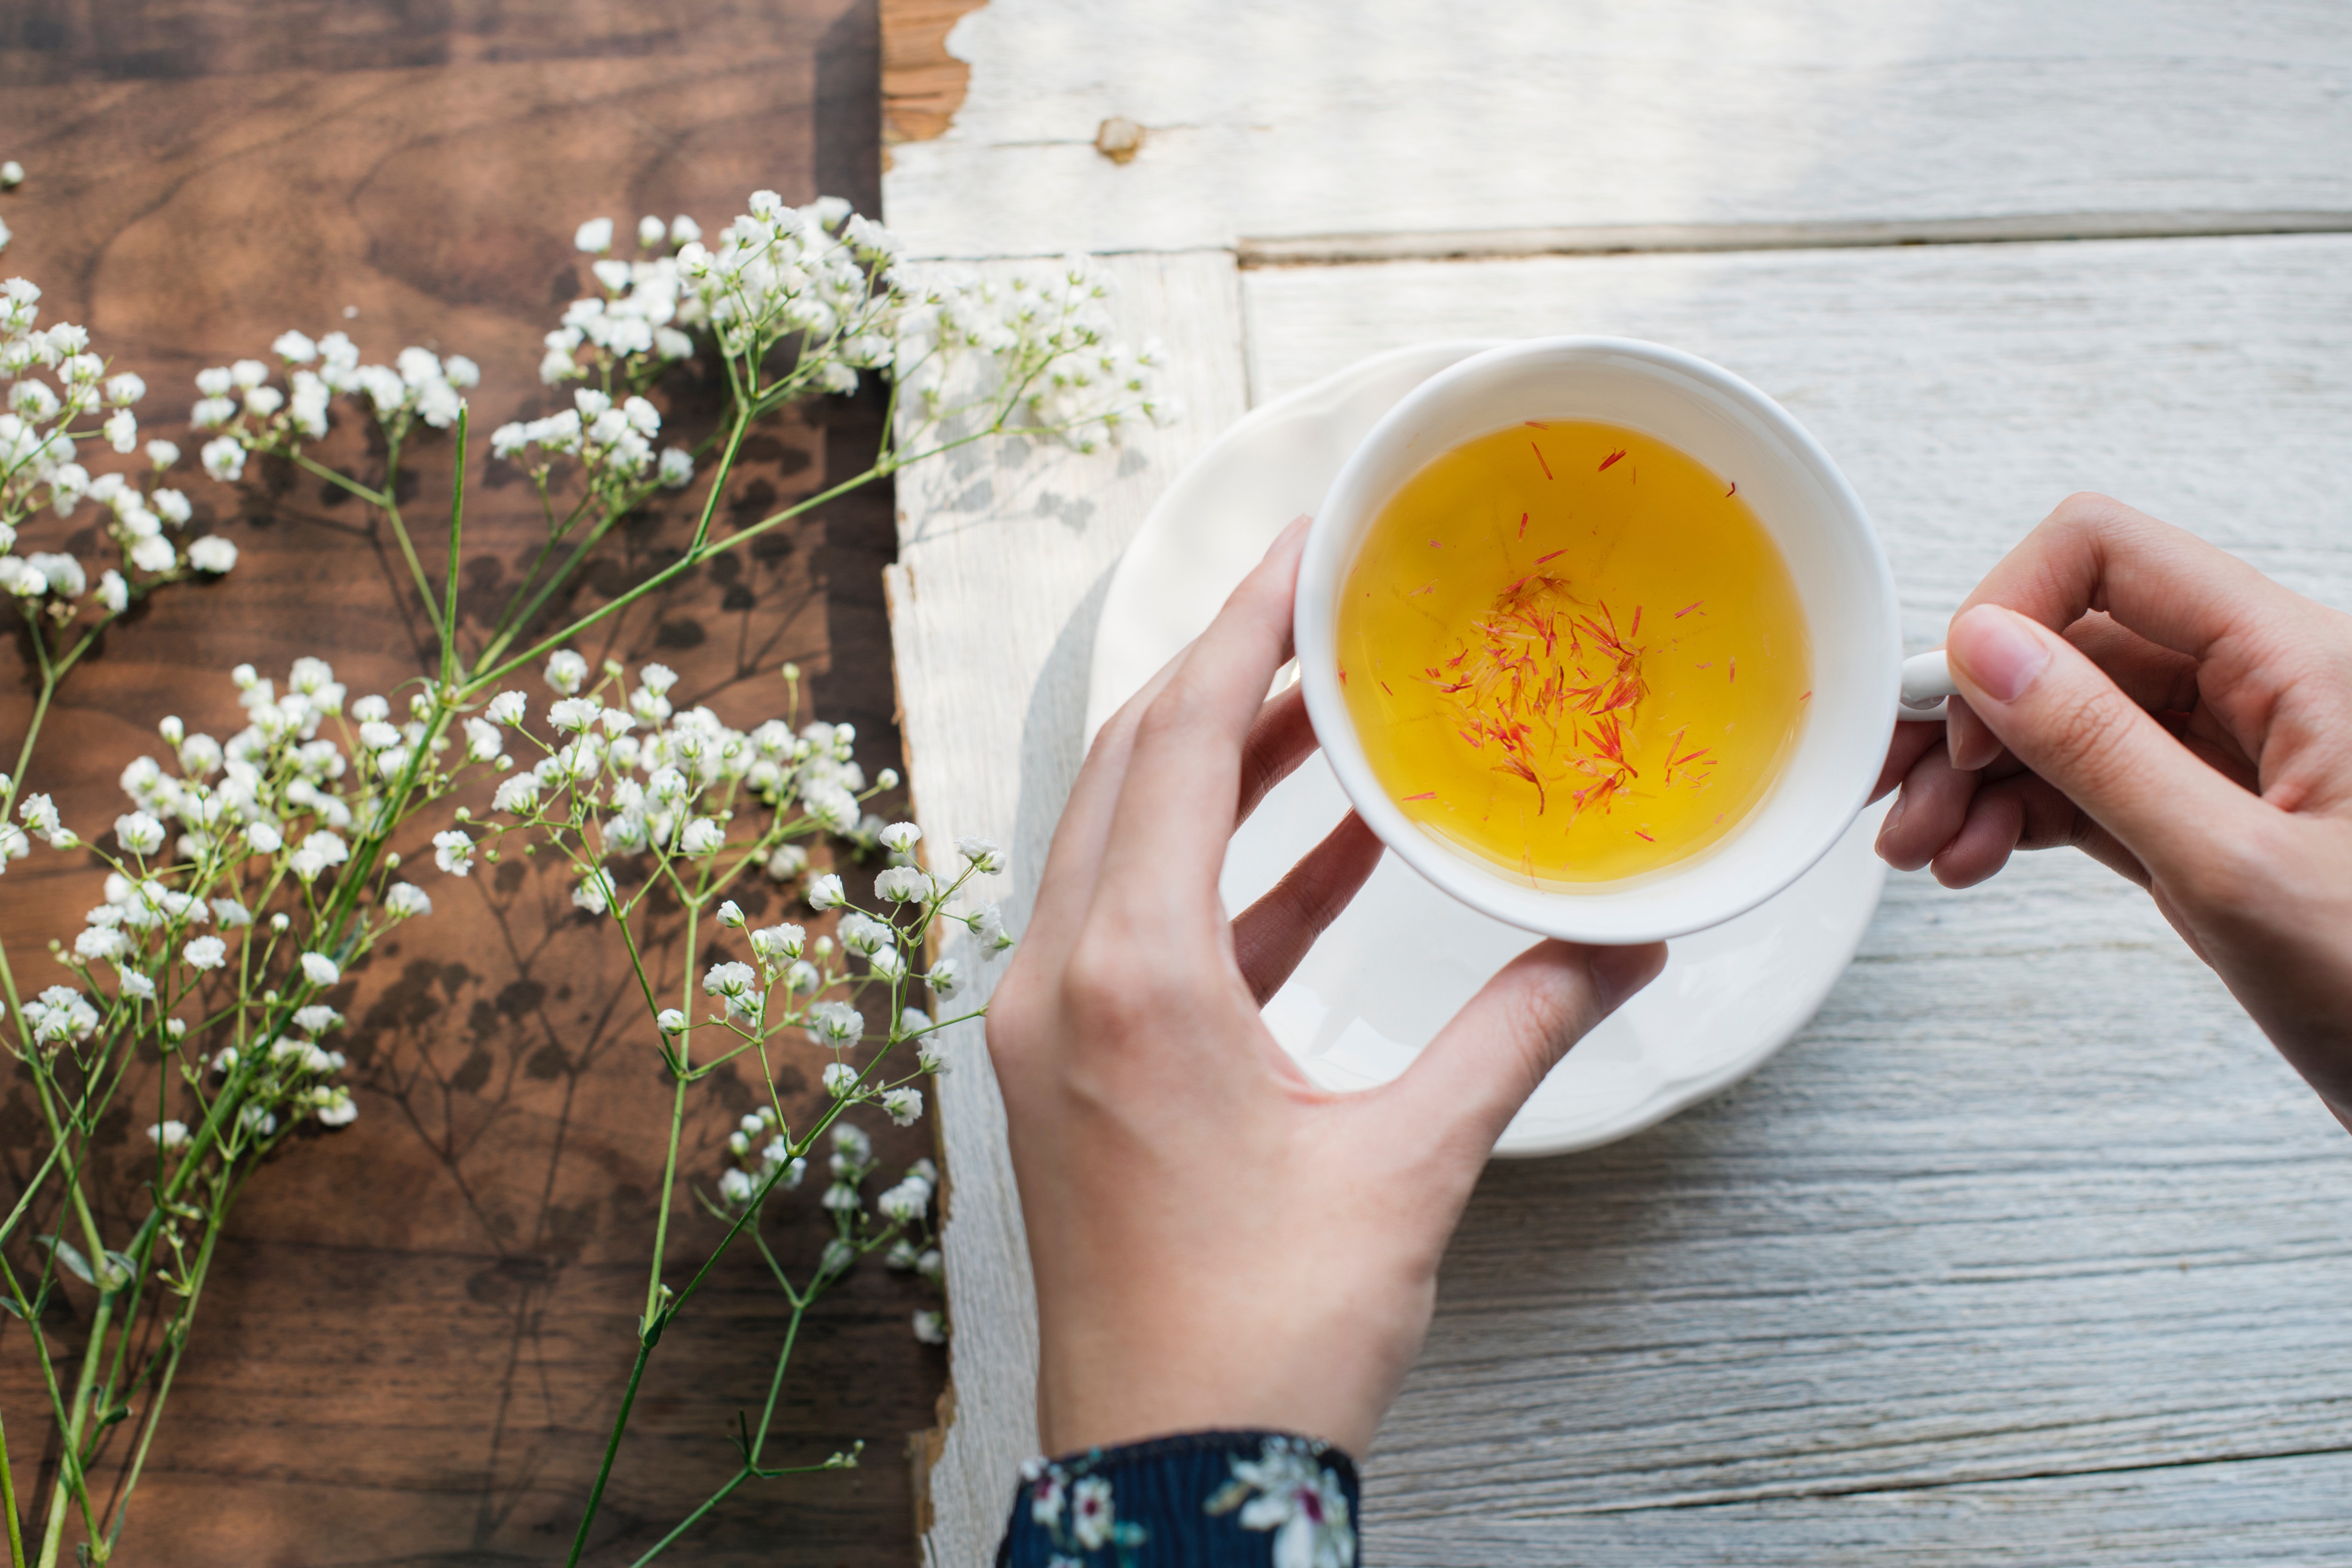
food, hand, cup, flower, dish, finger, camomile